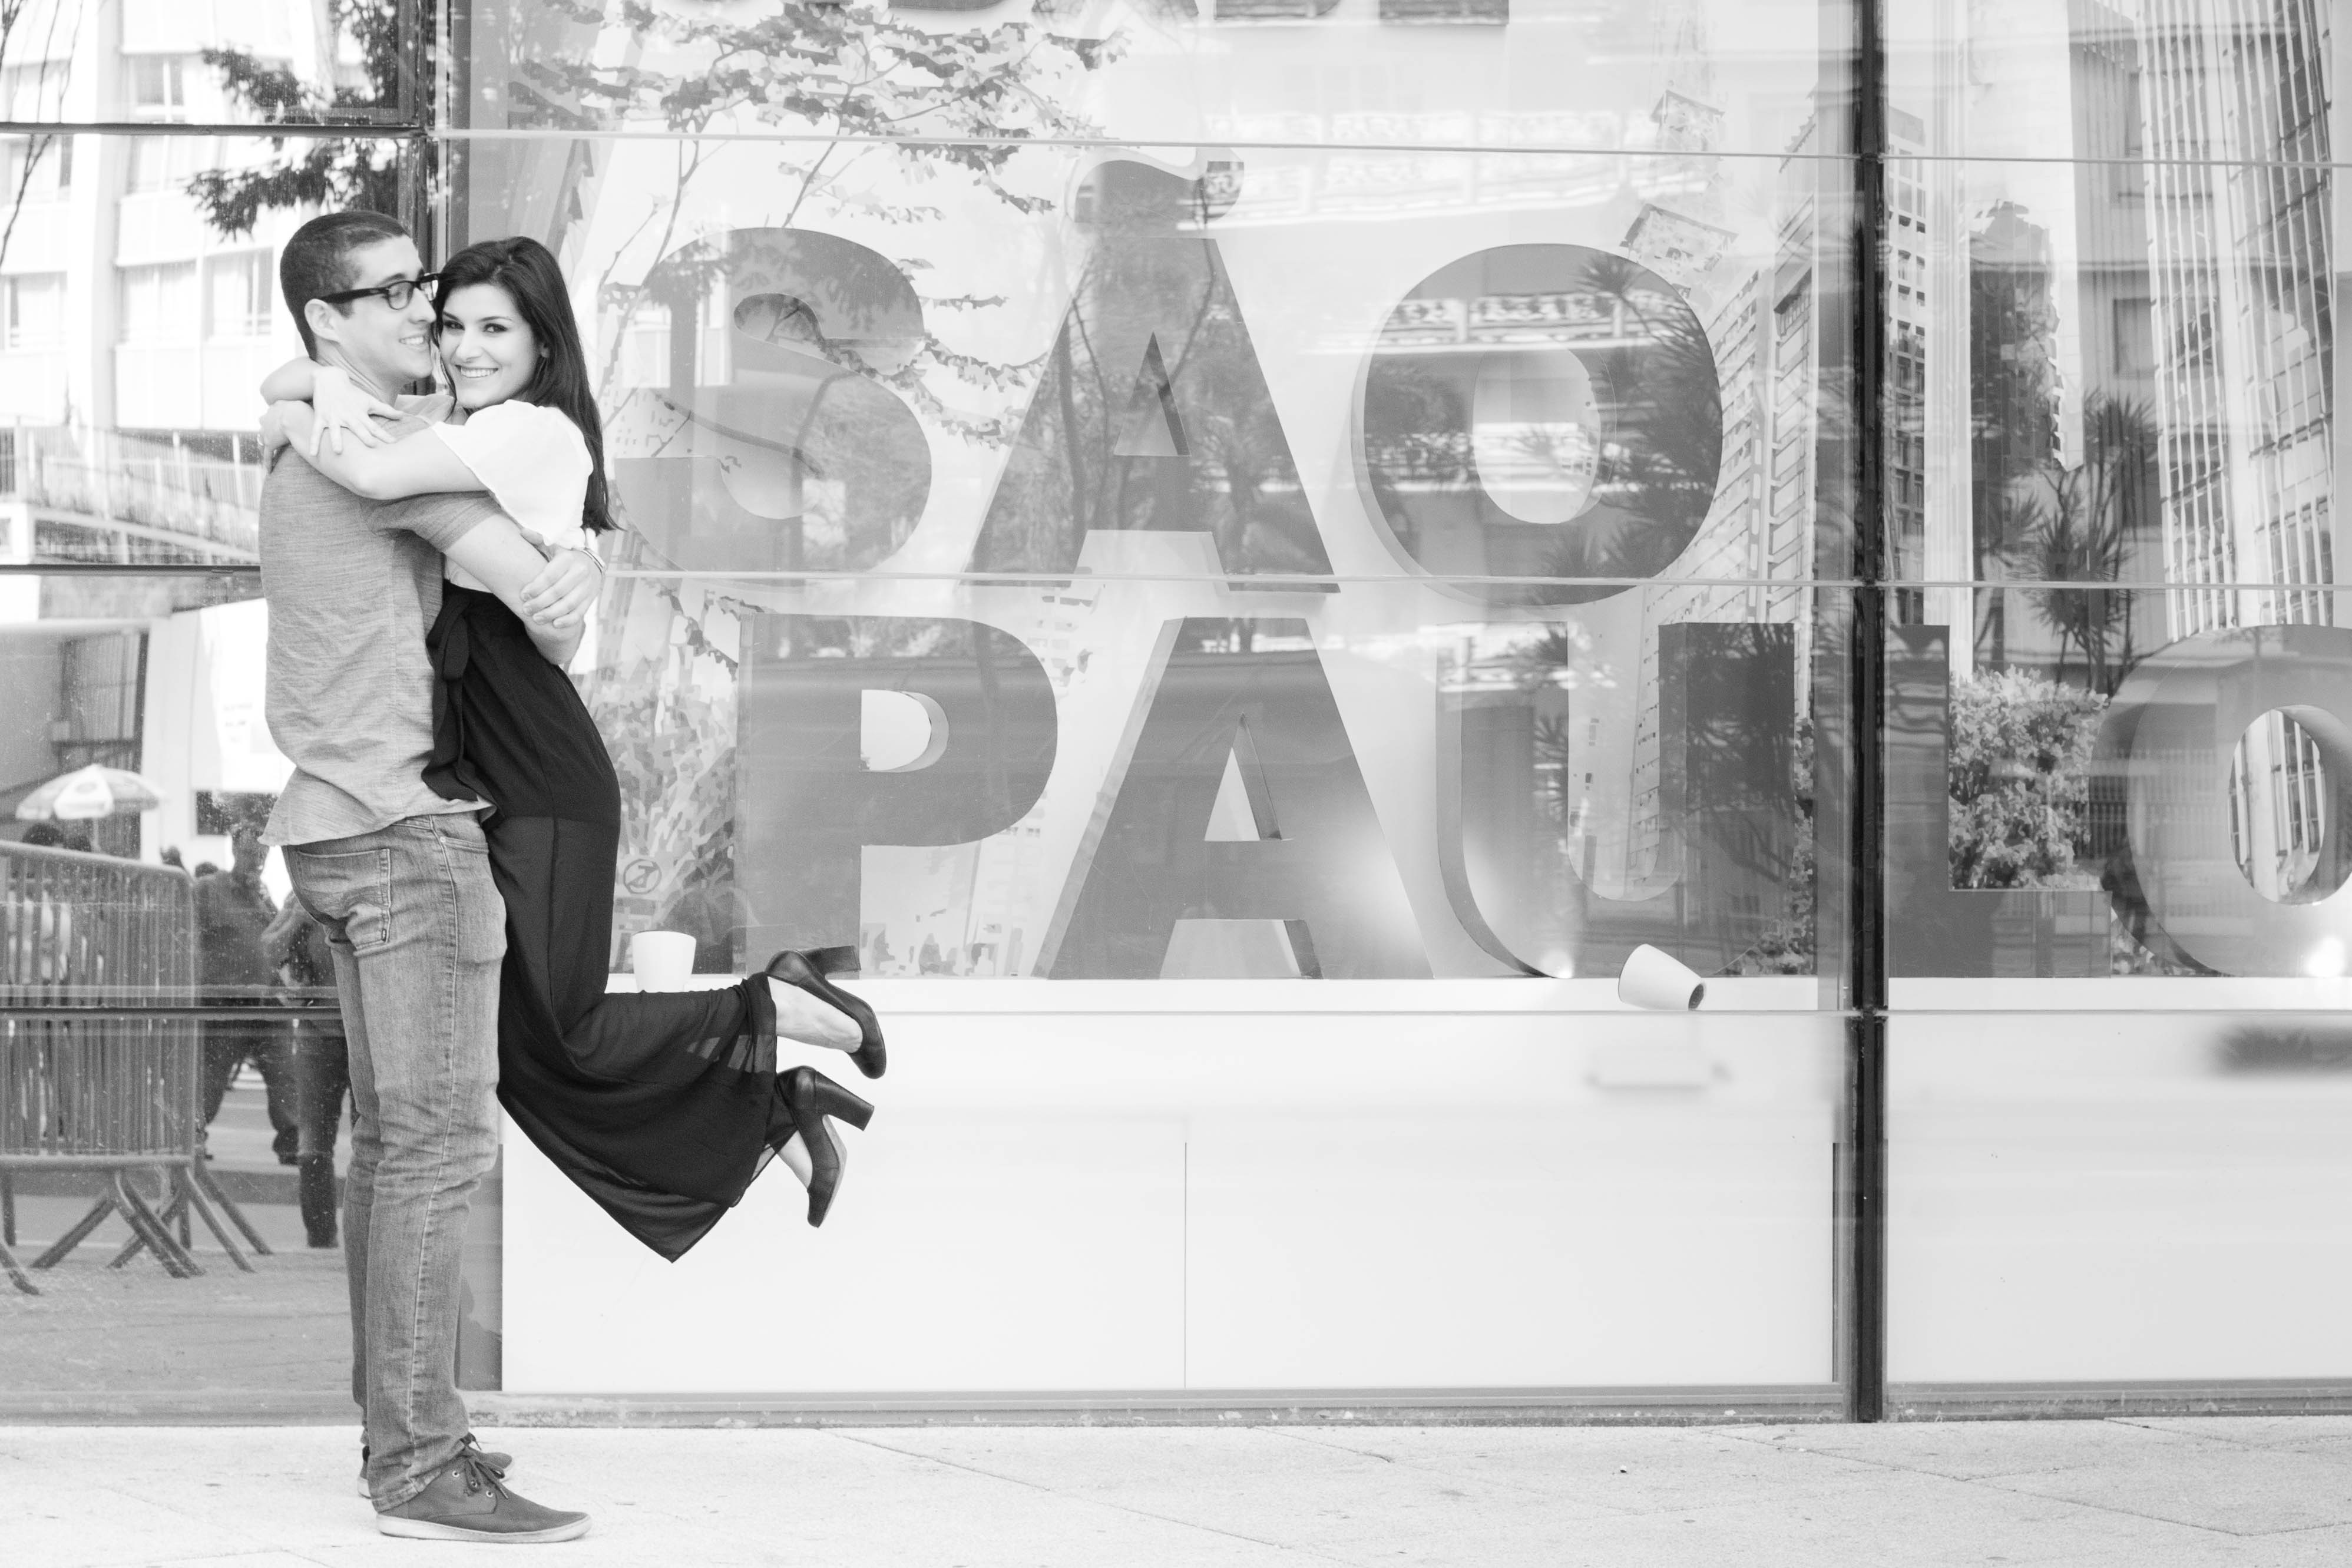
black and white, white, photography, love, store, monochrome, photograph, casal, hugs, pre wedding, purchases, monochrome photography